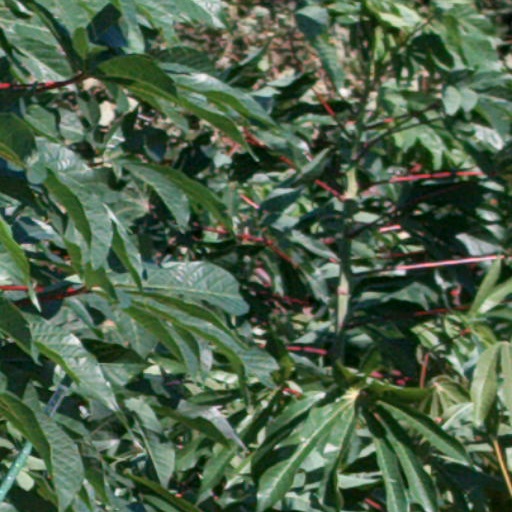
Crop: cassava